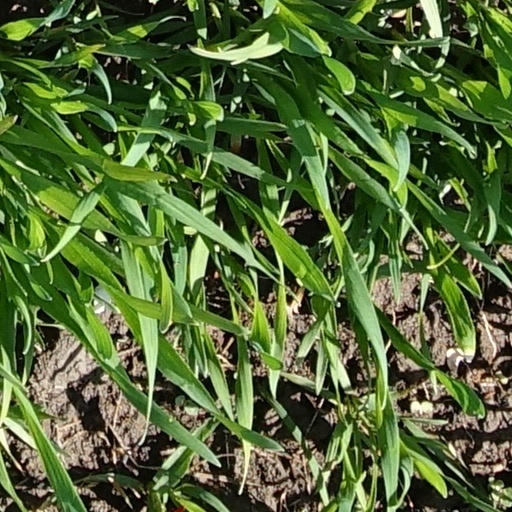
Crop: wheat